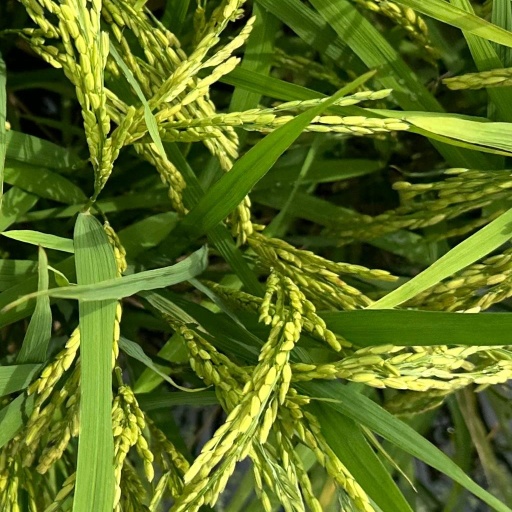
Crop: rice